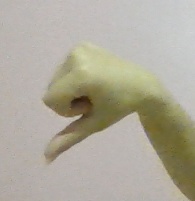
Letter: waw